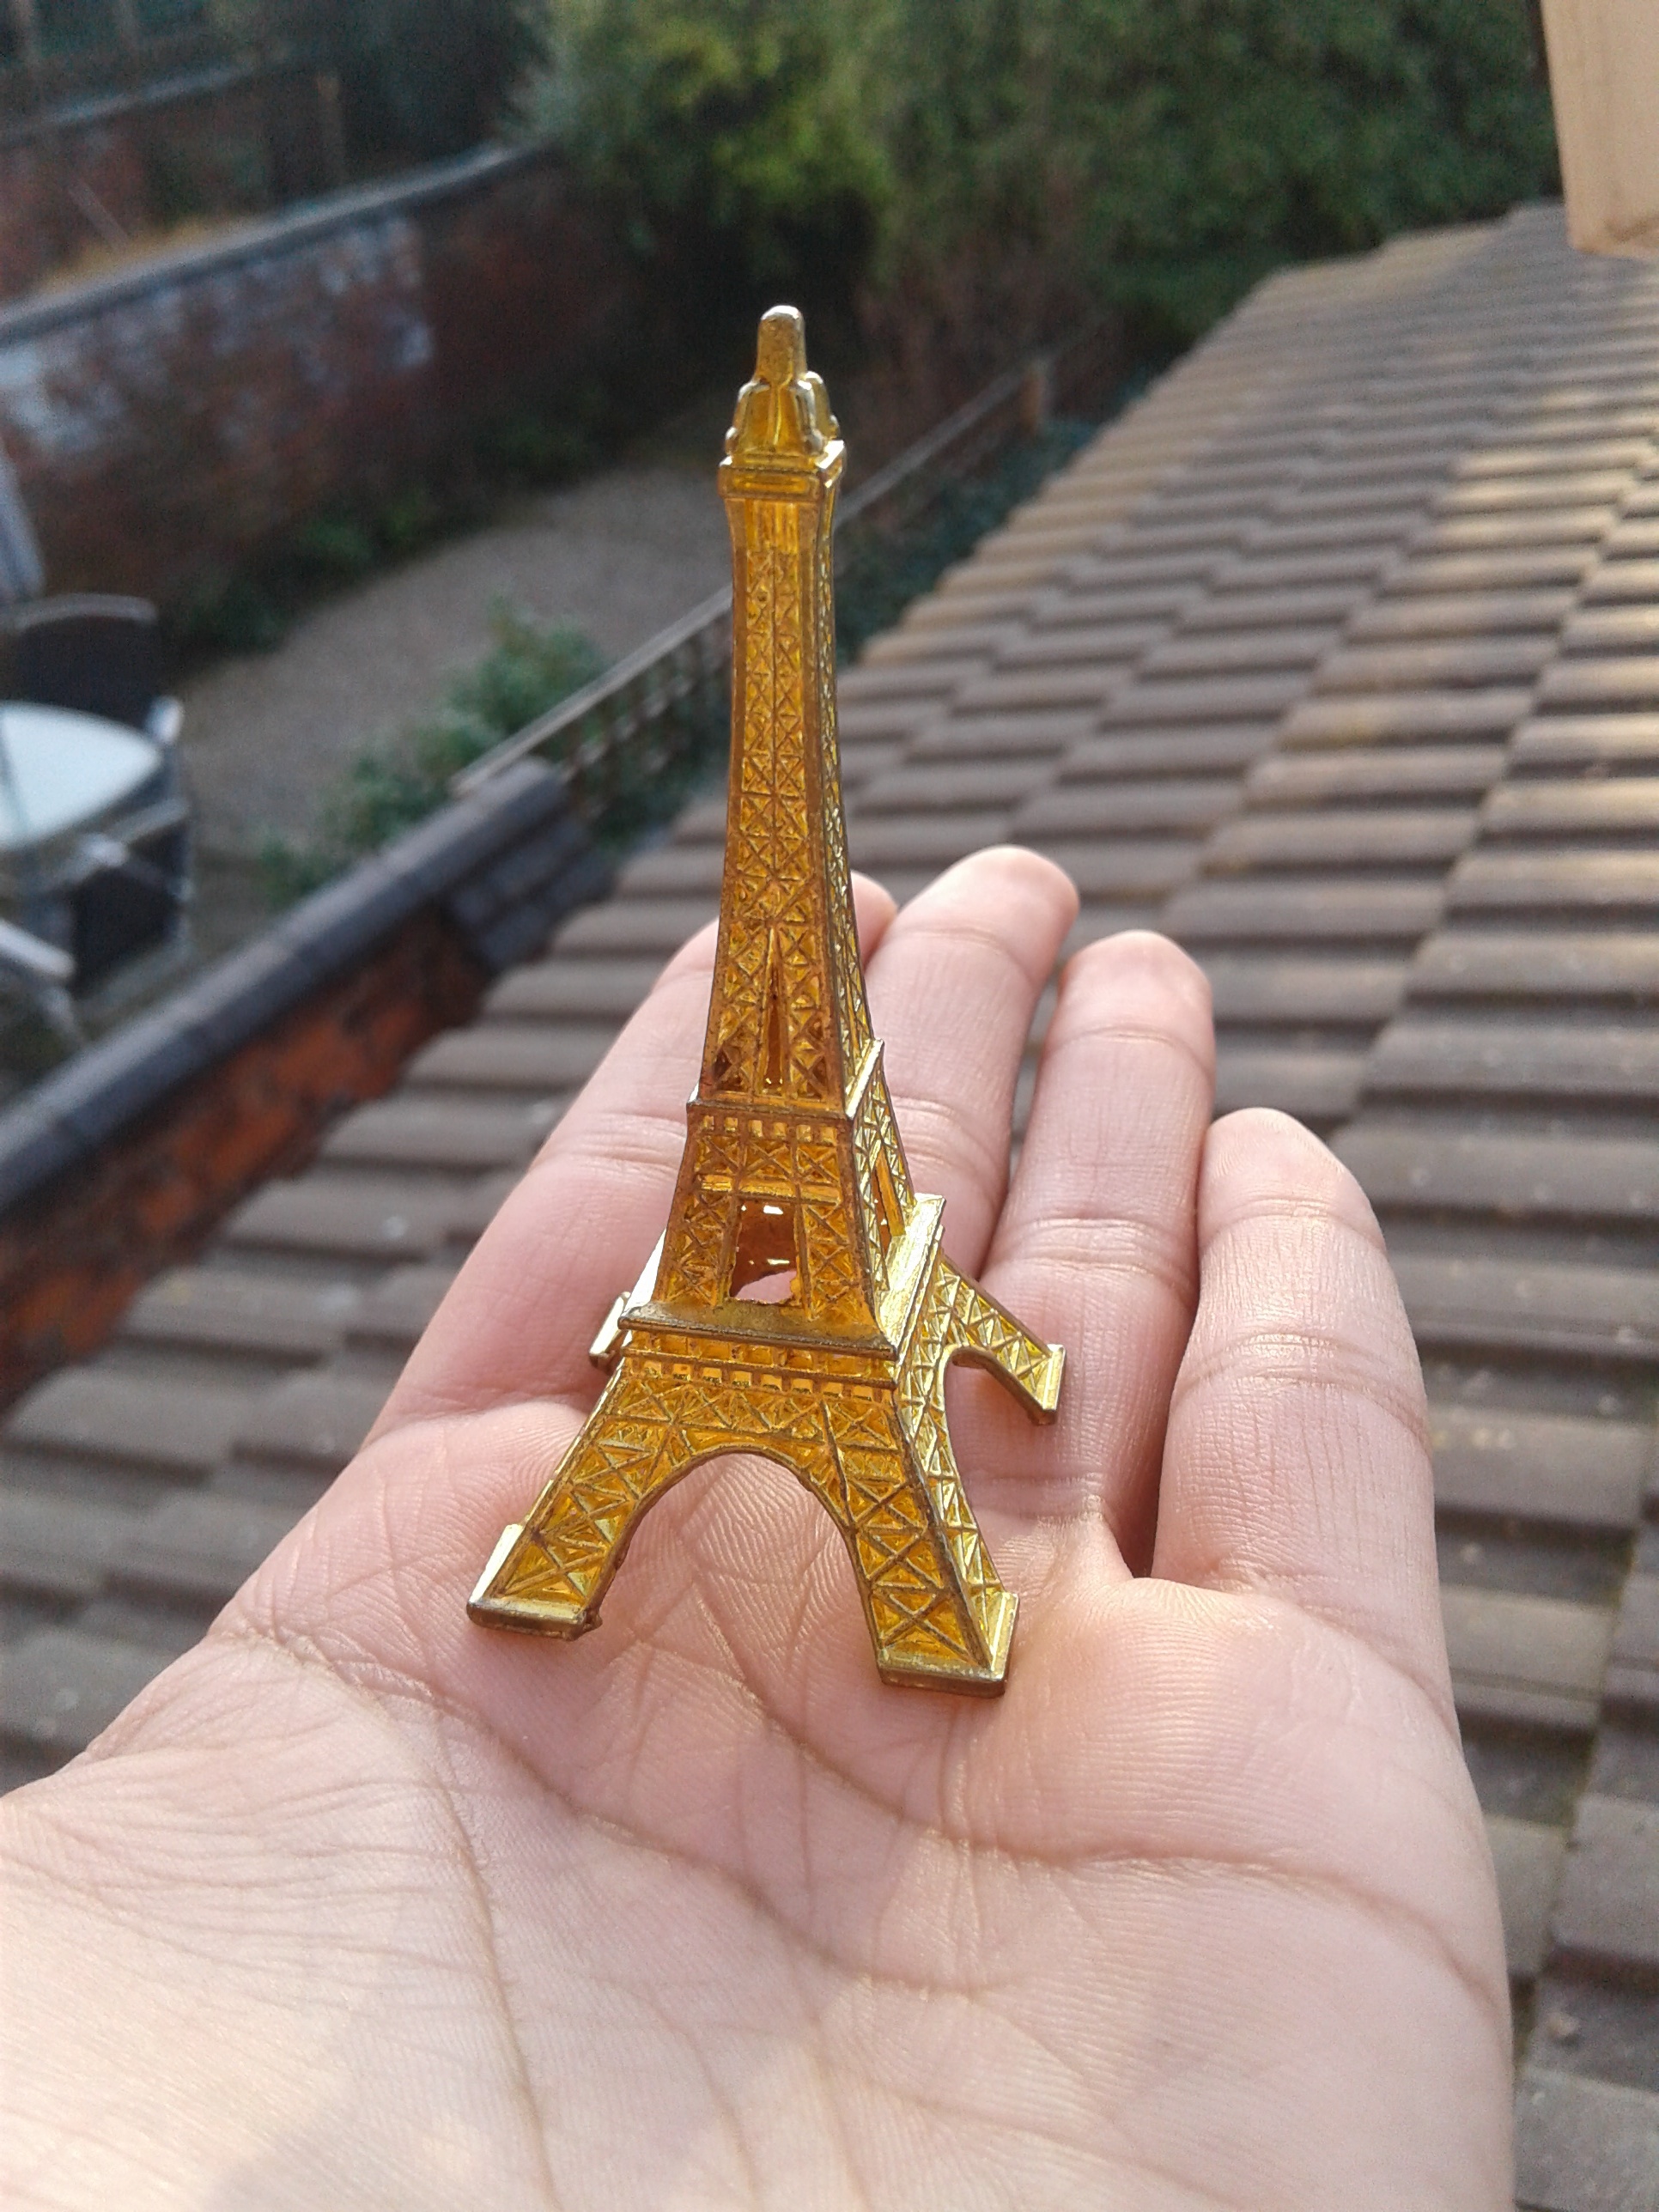
pattern, carving, plucked string instruments